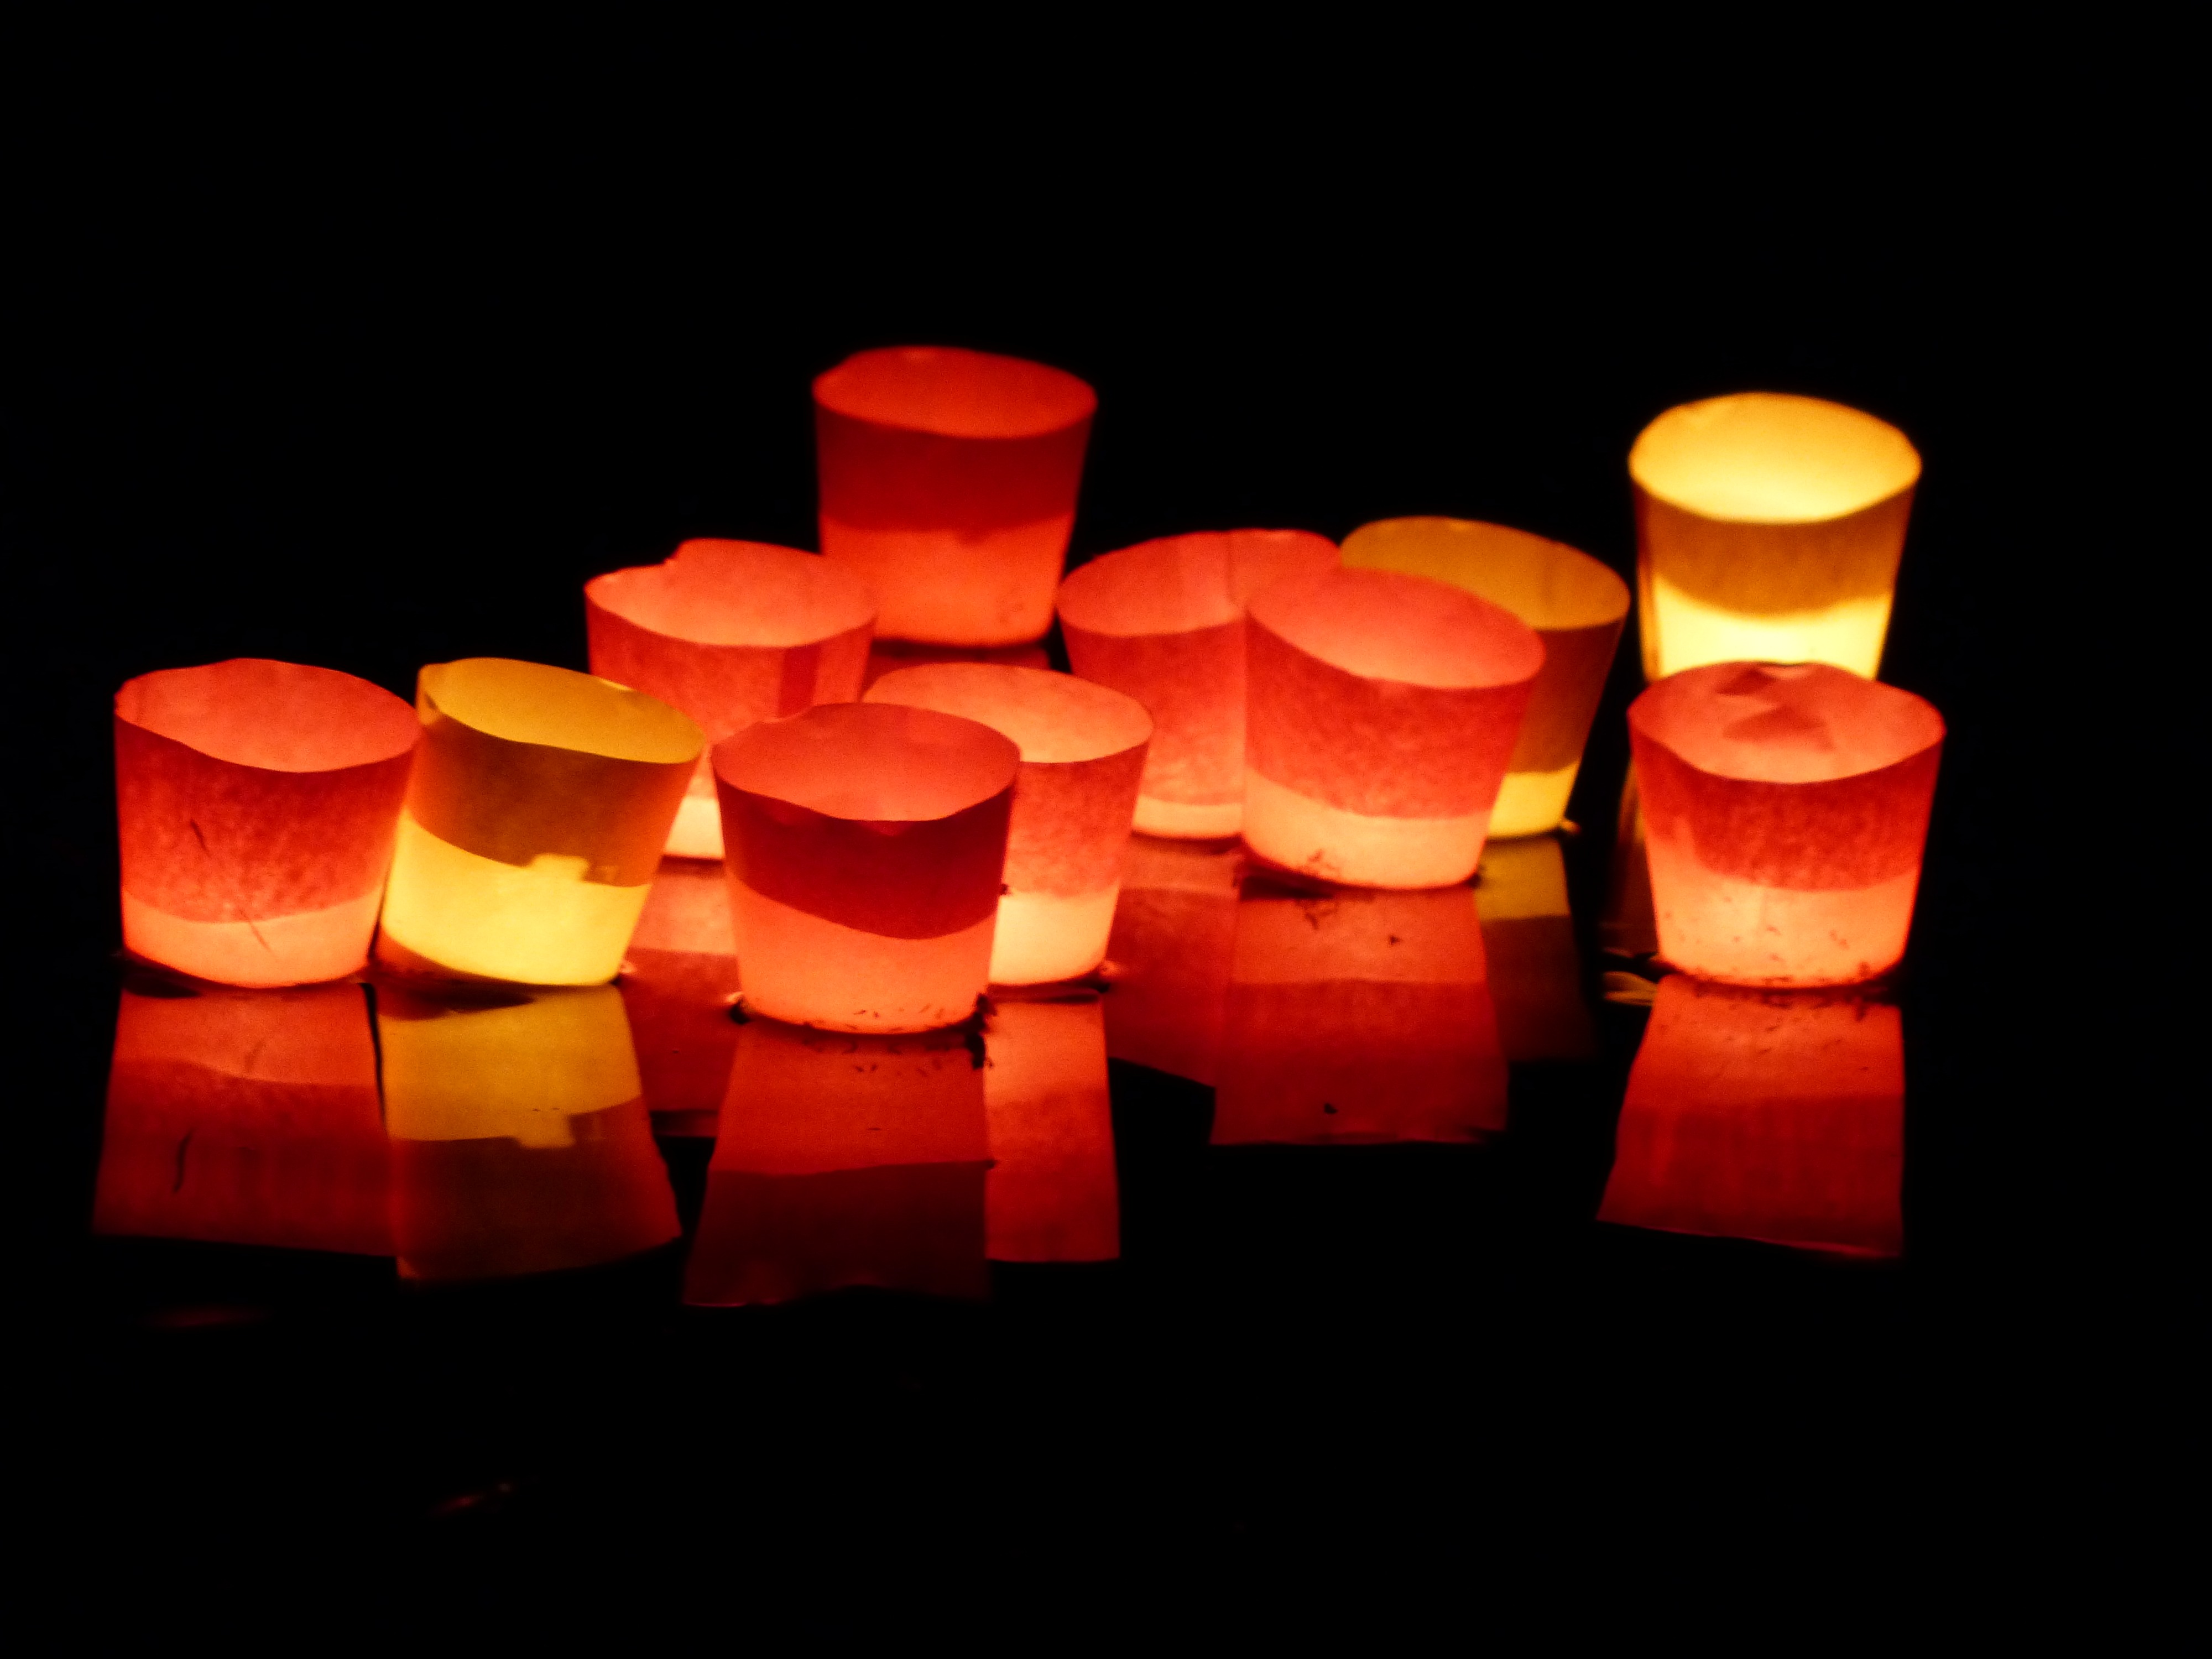
water, light, night, petal, atmosphere, river, swim, love, evening, orange, pile, red, collection, color, flame, romance, yellow, candle, lighting, heat, long exposure, font, festival, lights, candles, mood, shape, candlelight, many, ulm, festival of lights, agglomeration, floating candles, flameless candle, lights serenade